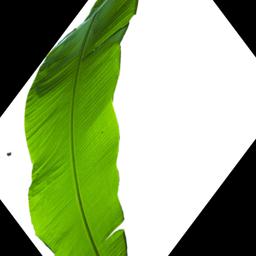
Label: BHIMKOL